Johnson Hartig

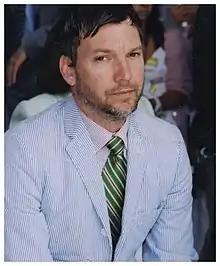
Johnson Hartig 2018

Johnson Hartig is an American fashion designer. He co-founded the fashion line Libertine and is the current CEO and Creative Director.